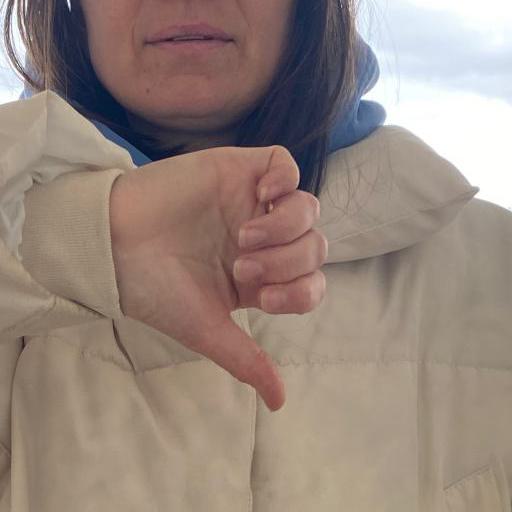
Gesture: dislike